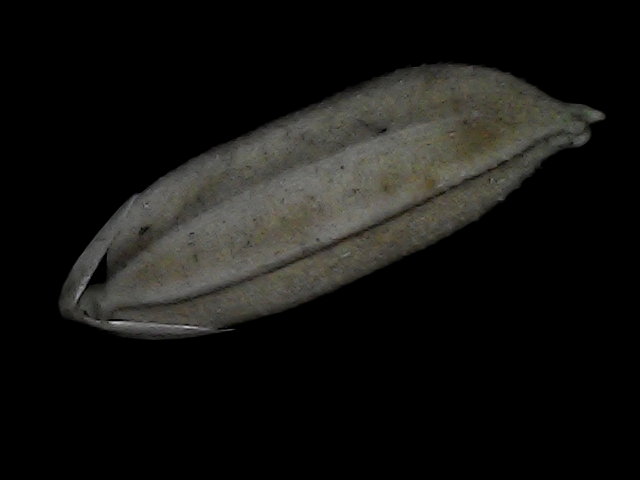
Rice variety: Bd72